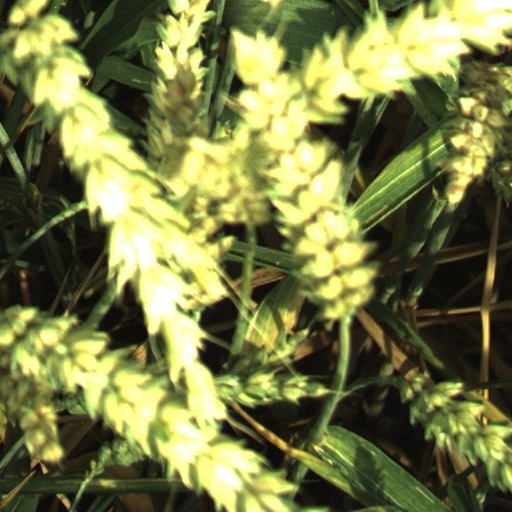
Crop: wheat